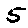
Label: 5